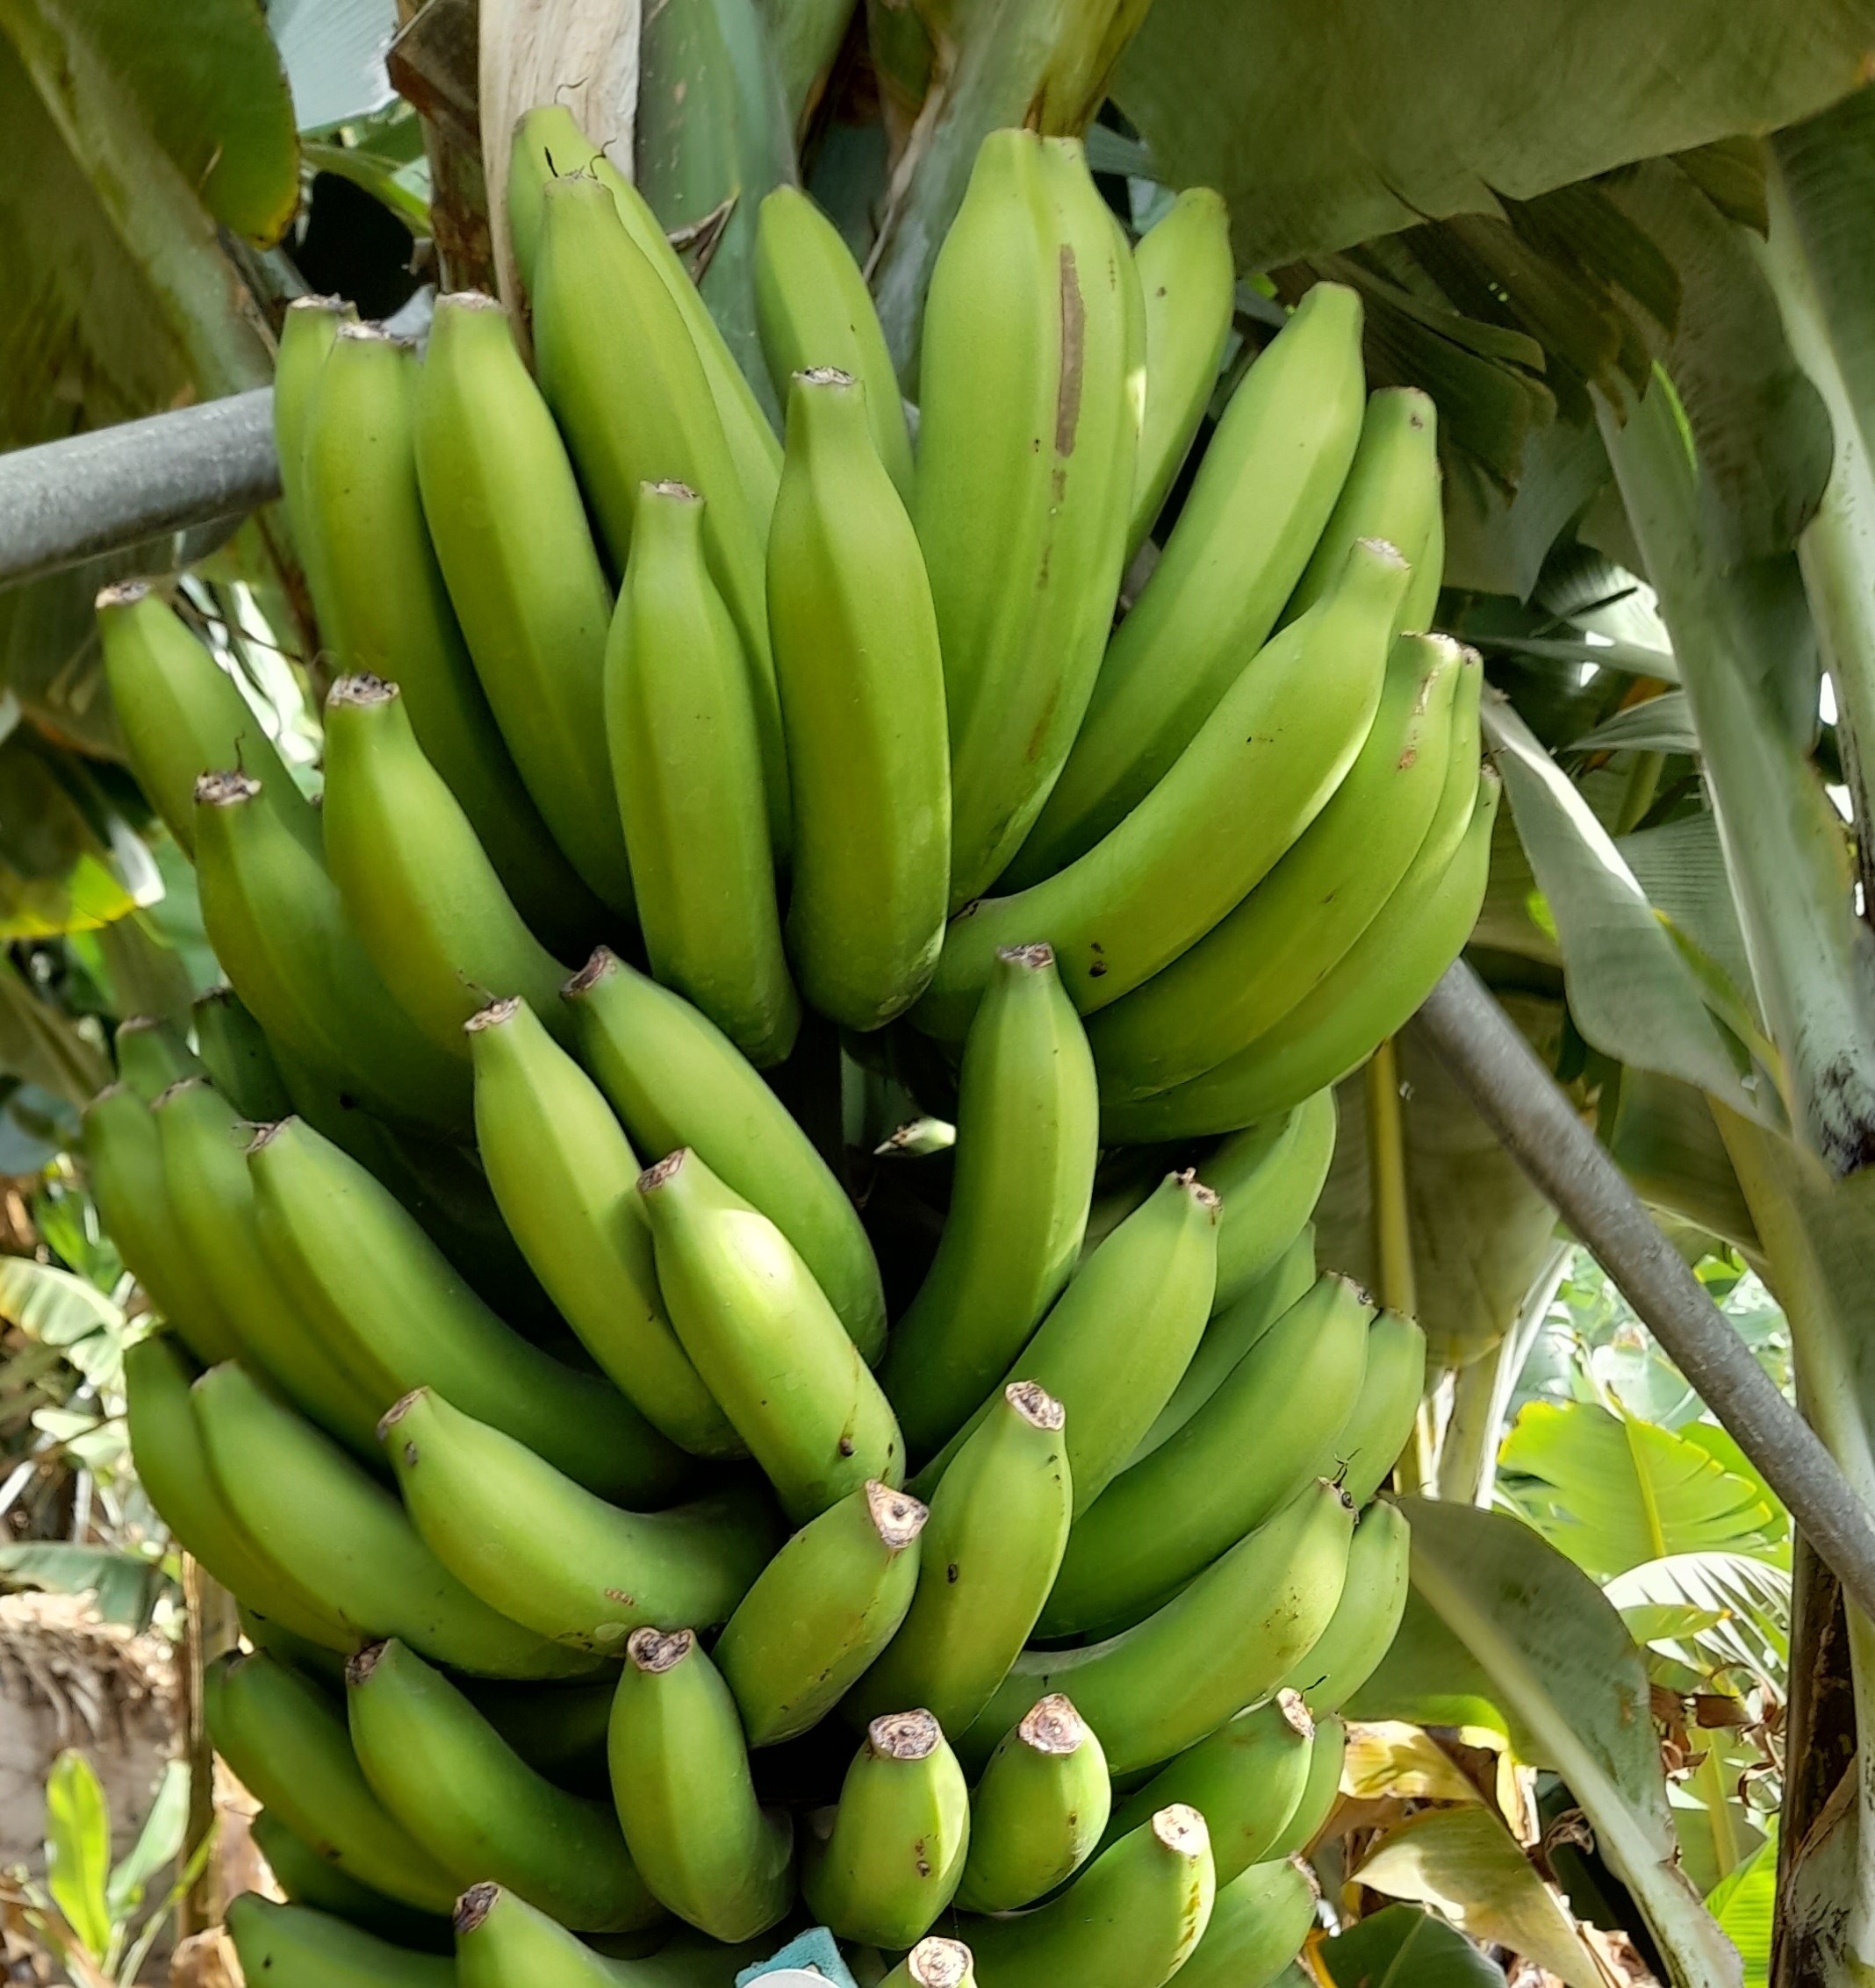
Label: Cut